Scinde Dawk

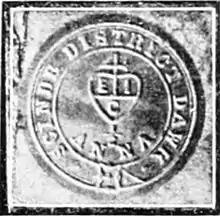
The stamps were embossed

Stamps were required for the prepayment of postage, a basic feature of the new system. These stamps, first issued on 1 July 1852, bore the Merchants' Mark of the British East India Company in a design embossed on wafers of red sealing wax impressed on paper. Because they cracked and disintegrated, they were soon replaced by a colourless design embossed on white paper which was hard to see in a dim light. The last stamps were a blue embossing on white paper. All of these had a value of only one-half anna each, but today they rank among the rare classics of philately.